Children's clothing

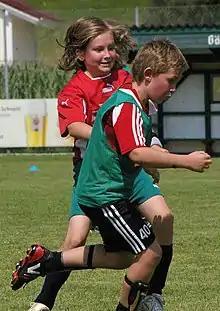
Children's clothing includes sports uniforms, which allow the children move freely to play the game, as well as to show which team each player belongs to

While men's clothes changed dramatically as they grew older in the nineteenth century, girls' dresses stayed relatively unchanged. Women's attire did not alter much in terms of cut or stylistic detail, from their birth robes to the skirted outfits they wore their entire lives. The fundamental distinction between children's and women's fashion was that the length of the dress steadily increased, eventually reaching the floor by mid-adolescence.